City

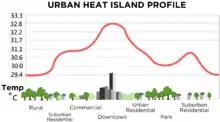
An urban heat island

Public utilities (literally, useful things with general availability) include basic and essential infrastructure networks, chiefly concerned with the supply of water, electricity, and telecommunications capability to the populace.